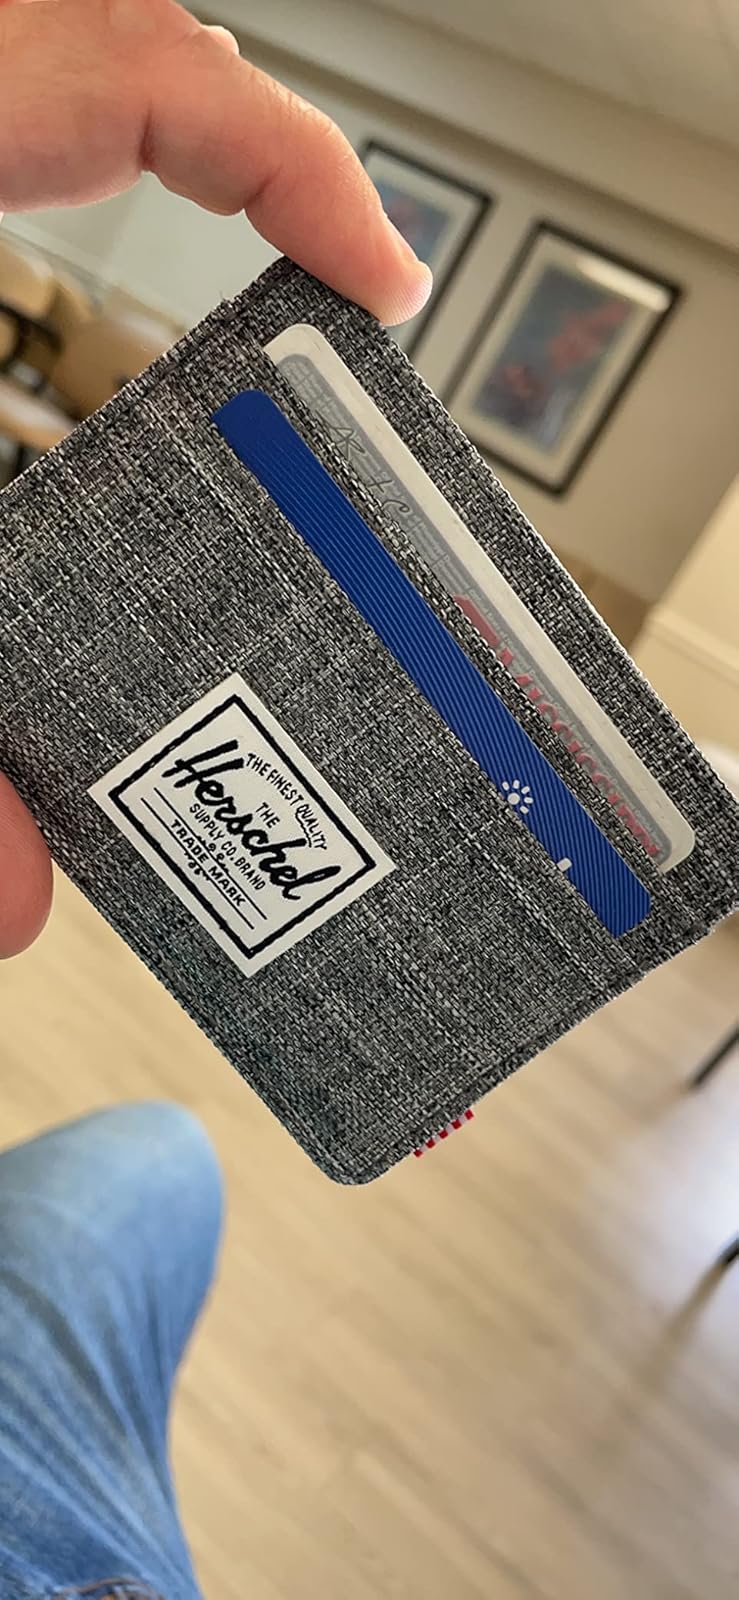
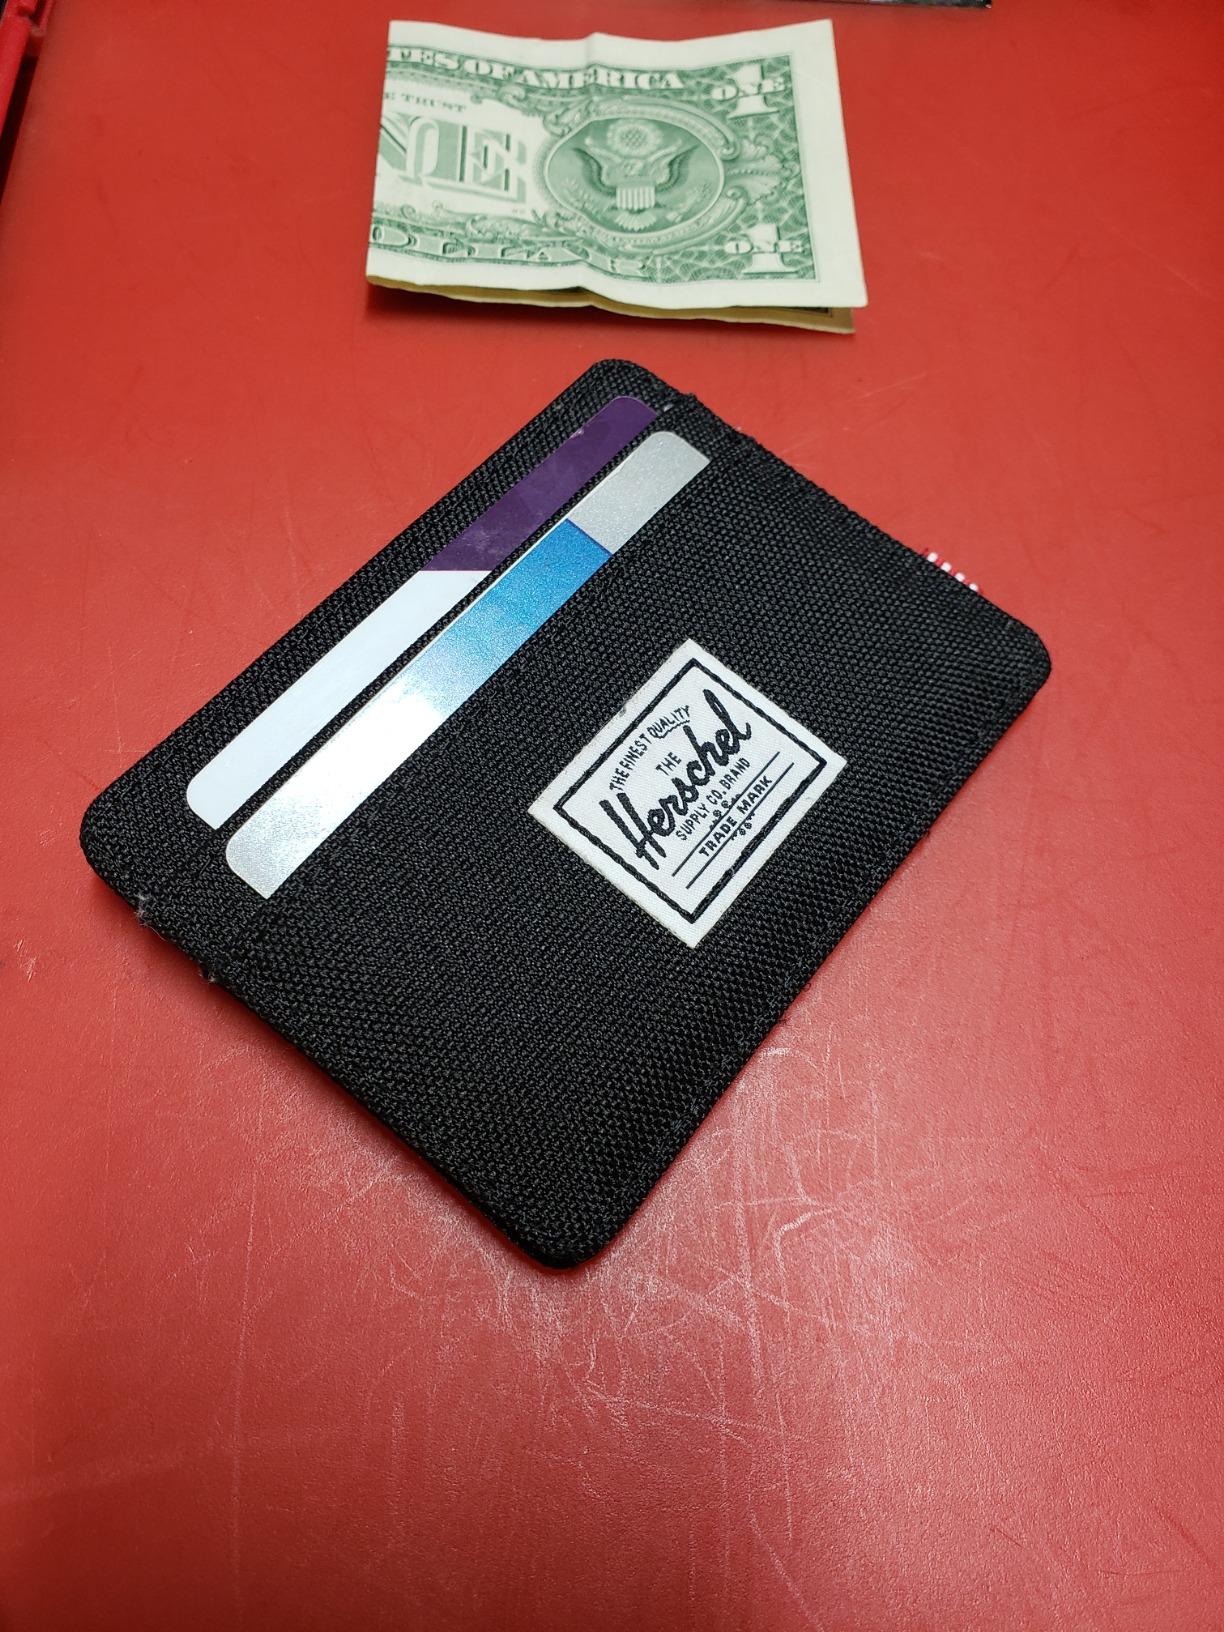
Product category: accessories_wallet
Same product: no